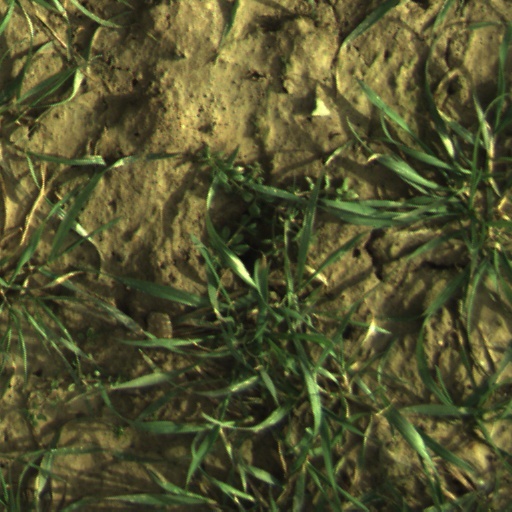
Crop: wheat